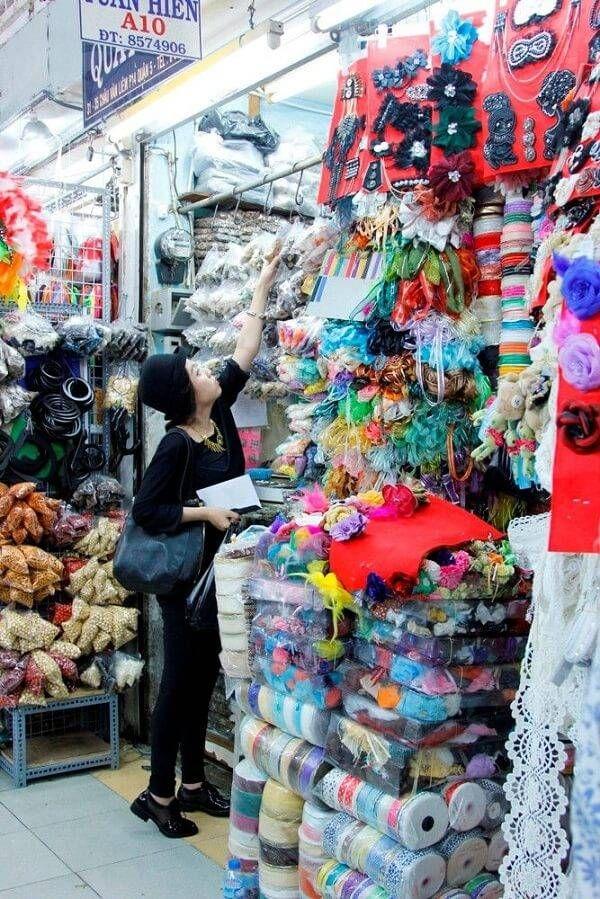
có một người phụ nữ mặc áo đen đang đứng ở quầy hàng